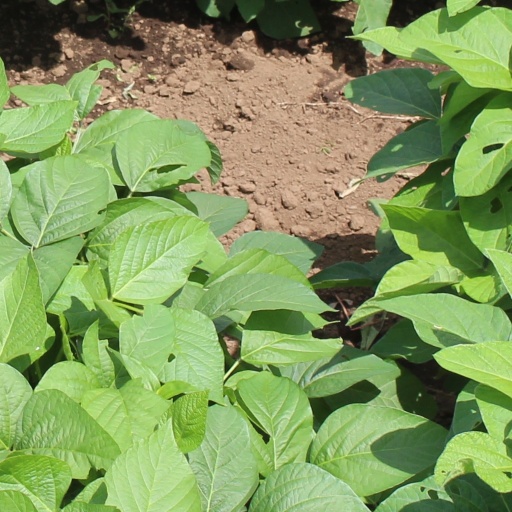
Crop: soybean